Answer in natural language. Considering the relative positions, is irregular black plastic garbage above or below Window? Choose between the following options: above or below
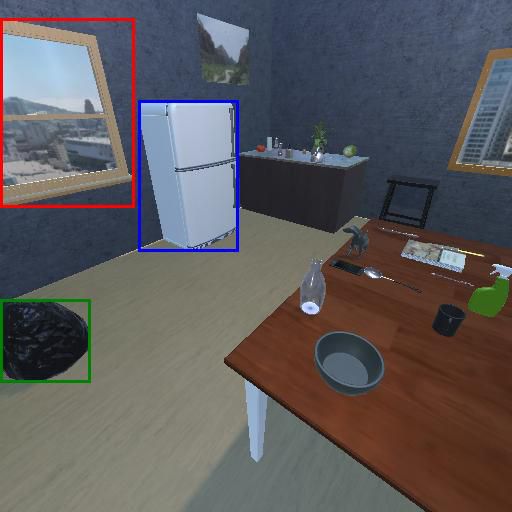
<answer>below</answer>